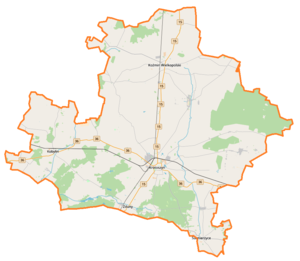
Le powiat de Krotoszyn est un powiat appartenant à la voïvodie de Grande-Pologne dans le centre-ouest de la Pologne.